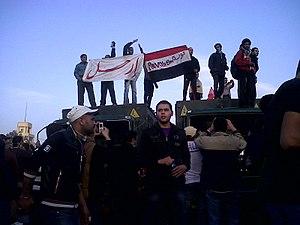
La révolution égyptienne de 2011, est une série d'événements ayant abouti à la démission du président Hosni Moubarak et à une libéralisation du régime.